Bron Elektronik

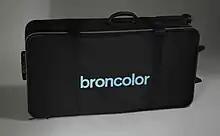
Broncolor trolley case

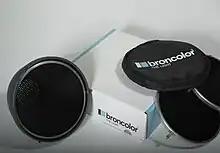
Broncolor honey combs

In 2018, broncolor presented the Scope D50, a surface visualizer developed in cooperation with the software company Truvis. Its main applications are cultural heritage imaging and reproduction. The same year, it got elected one of the innovative photography gear of 2018 by PDN.